Kathy Kelly

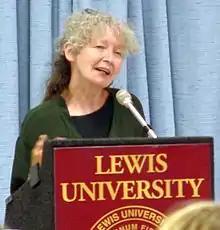
Speaking at Lasallian Youth, 2008

Kathy Kelly (born 1952) is an American peace activist, pacifist and author, one of the founding members of "Voices in the Wilderness", and, until the campaign closed in 2020, a co-coordinator of "Voices for Creative Nonviolence". As part of peace team work in several countries, she has traveled to Iraq twenty-six times, notably remaining in combat zones during the early days of both US–Iraq wars.